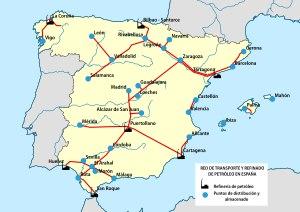
La raffinerie de Puertollano est une raffinerie de pétrole de l'entreprise Repsol située dans la ville de Puertollano, dans la province de Ciudad Real, l'Espagne. Elle est étendue sur 320 hectares et est reliée par oléoduc à la côte méditerranéenne et atlantique, sur plusieurs centaines de kilomètres.